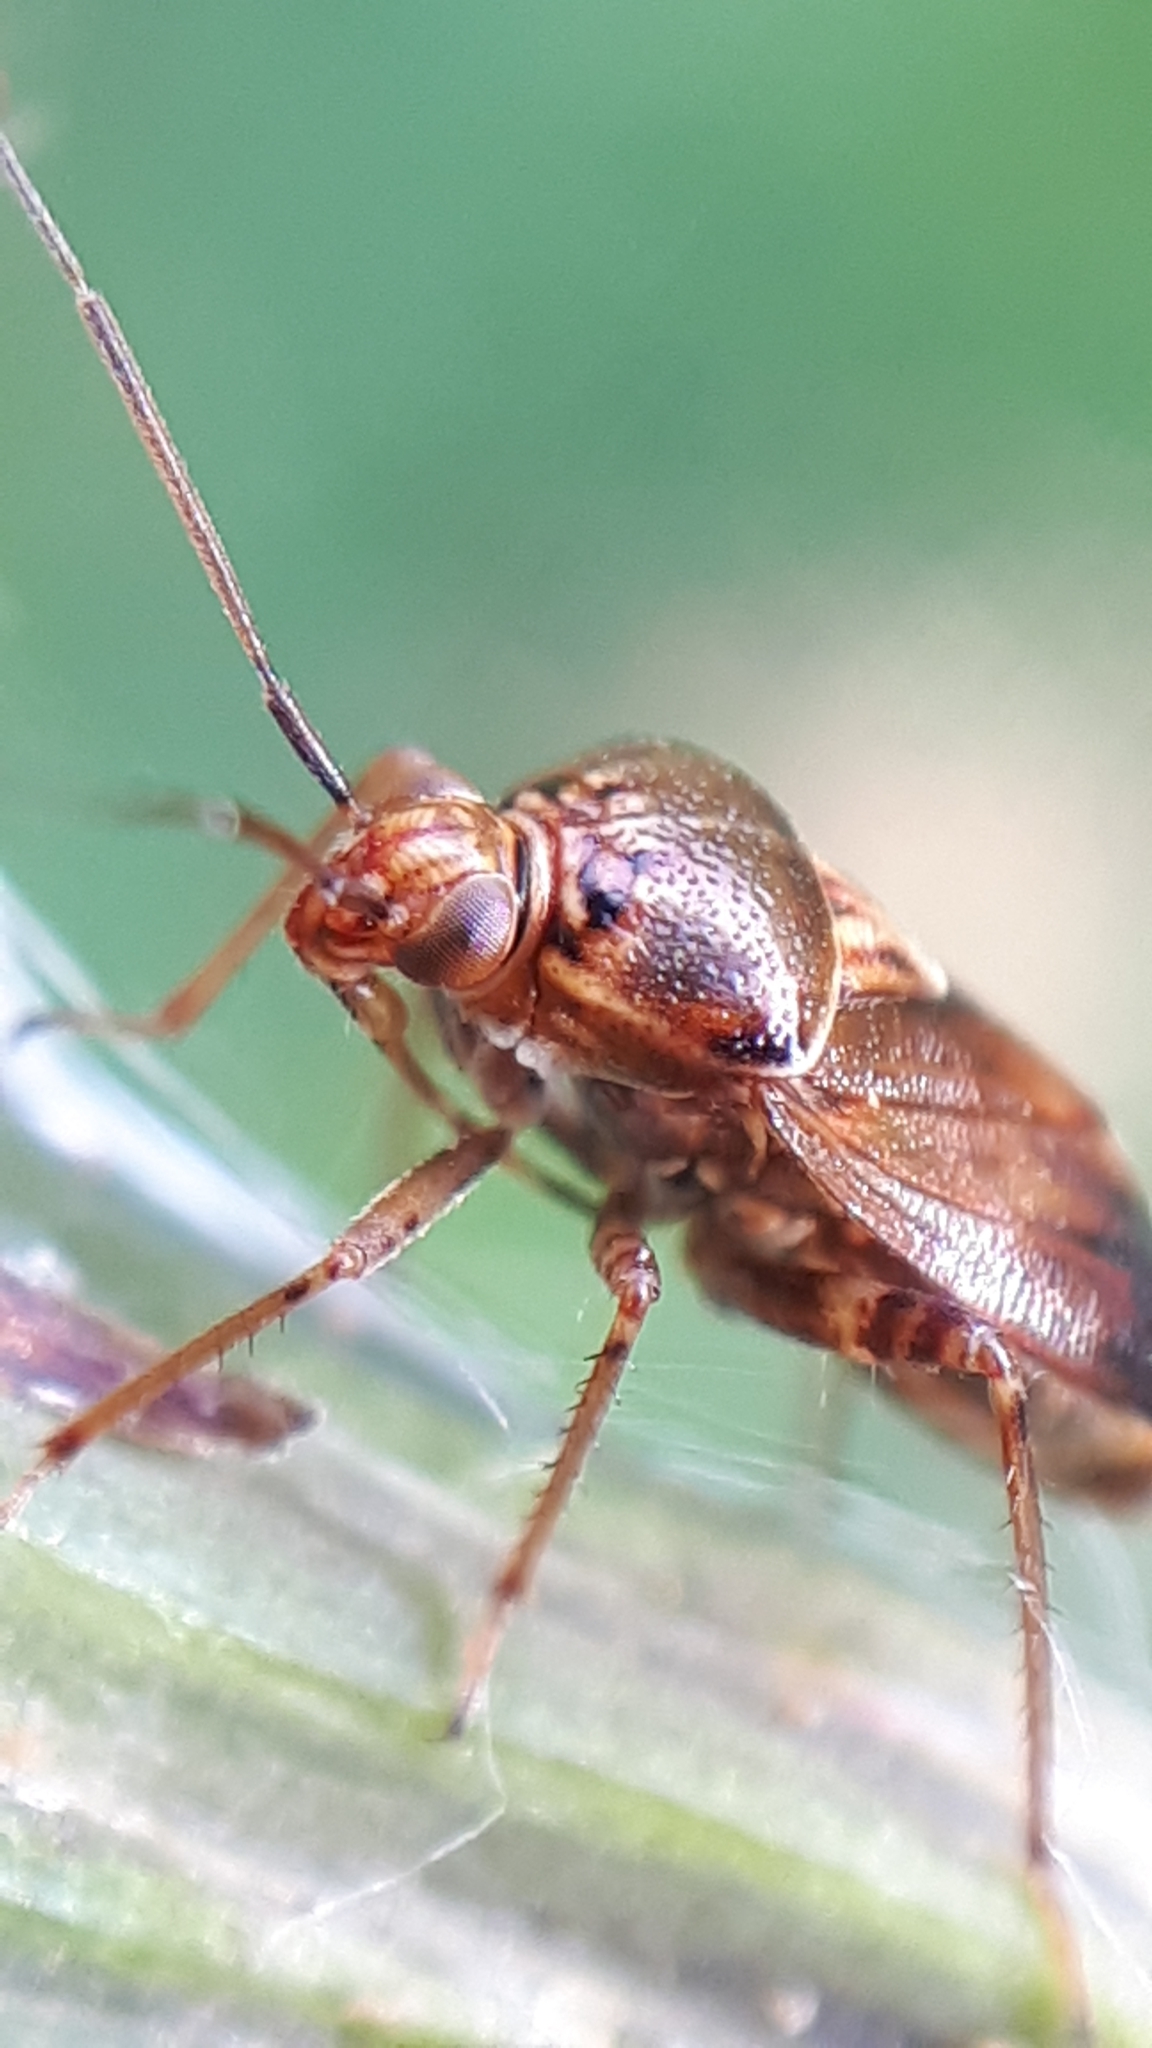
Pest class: lygus_bug